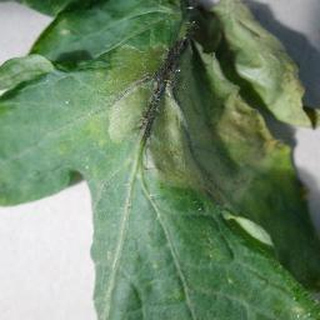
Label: tomato_late_blight